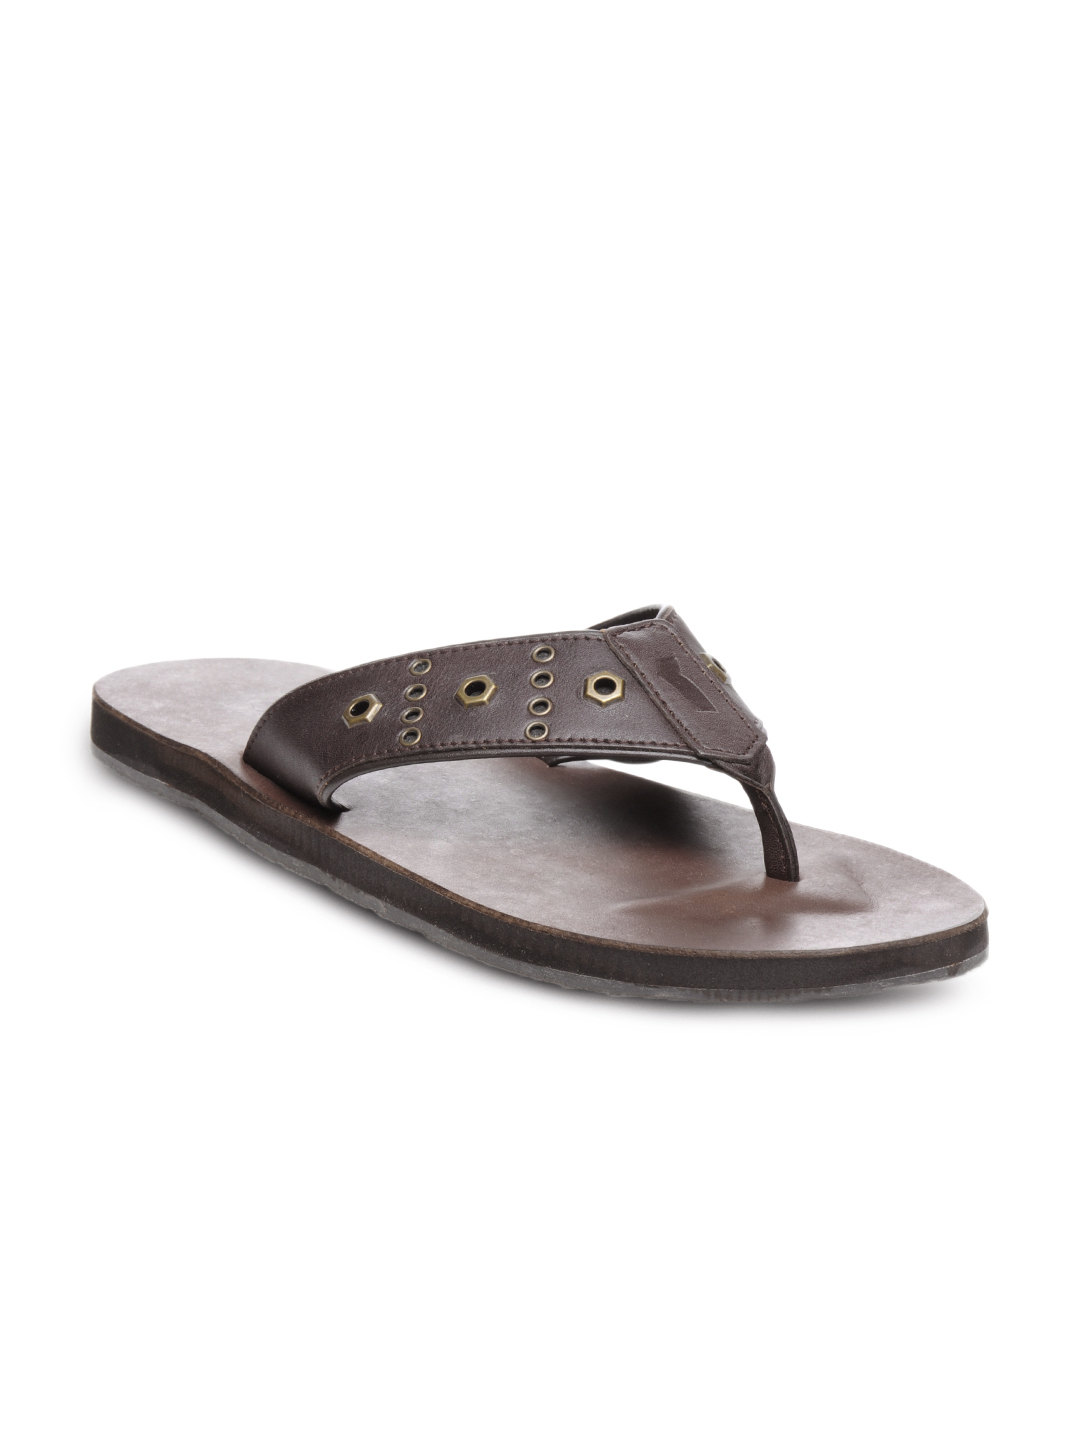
GAS Men Brown Madly Sandals
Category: Footwear / Sandal / Sandals
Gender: Men
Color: Brown
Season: Spring 2013
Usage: Casual